Fairchild Republic A-10 Thunderbolt II

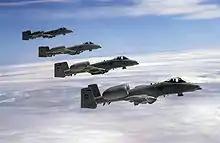
Four A-10s of the 103rd Fighter Squadron, Pennsylvania Air National Guard, fly in formation during a refueling mission.

In January 2015, USAF officials told lawmakers that it would take 15 years to fully develop a new attack aircraft to replace the A-10; that year General Herbert J. Carlisle, the head of Air Combat Command, stated that a follow-on weapon system for the A-10 may need development. It planned for F-16s and F-15Es to initially take up CAS sorties, and later by the F-35A once sufficient numbers become operationally available over the next decade. In July 2015, Boeing held initial discussions on the prospects of selling retired or stored A-10s in near-flyaway condition to international customers. However, the USAF stated that it would not permit any to be sold.